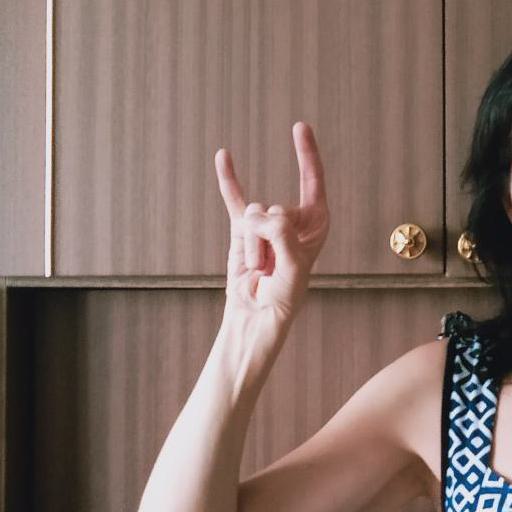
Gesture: rock